Operation Wilfred

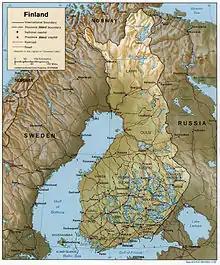

The British War cabinet expended considerable energy on plans for land operations in Scandinavia during the winter of 1939–1940. The Winter War (30 November 1939 – 13 March 1940) between the Soviet Union and Finland could be used as a pretext. The deputy permanent under-secretary at the Foreign Office, Orme Sargent, wrote